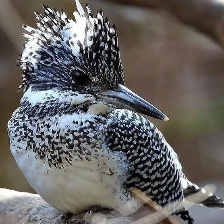
Species: CRESTED KINGFISHER
Scientific name: MEGACERYLE LUGUBRIS